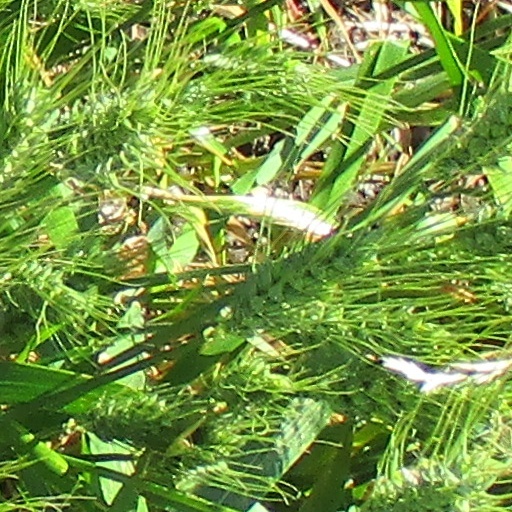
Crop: wheat